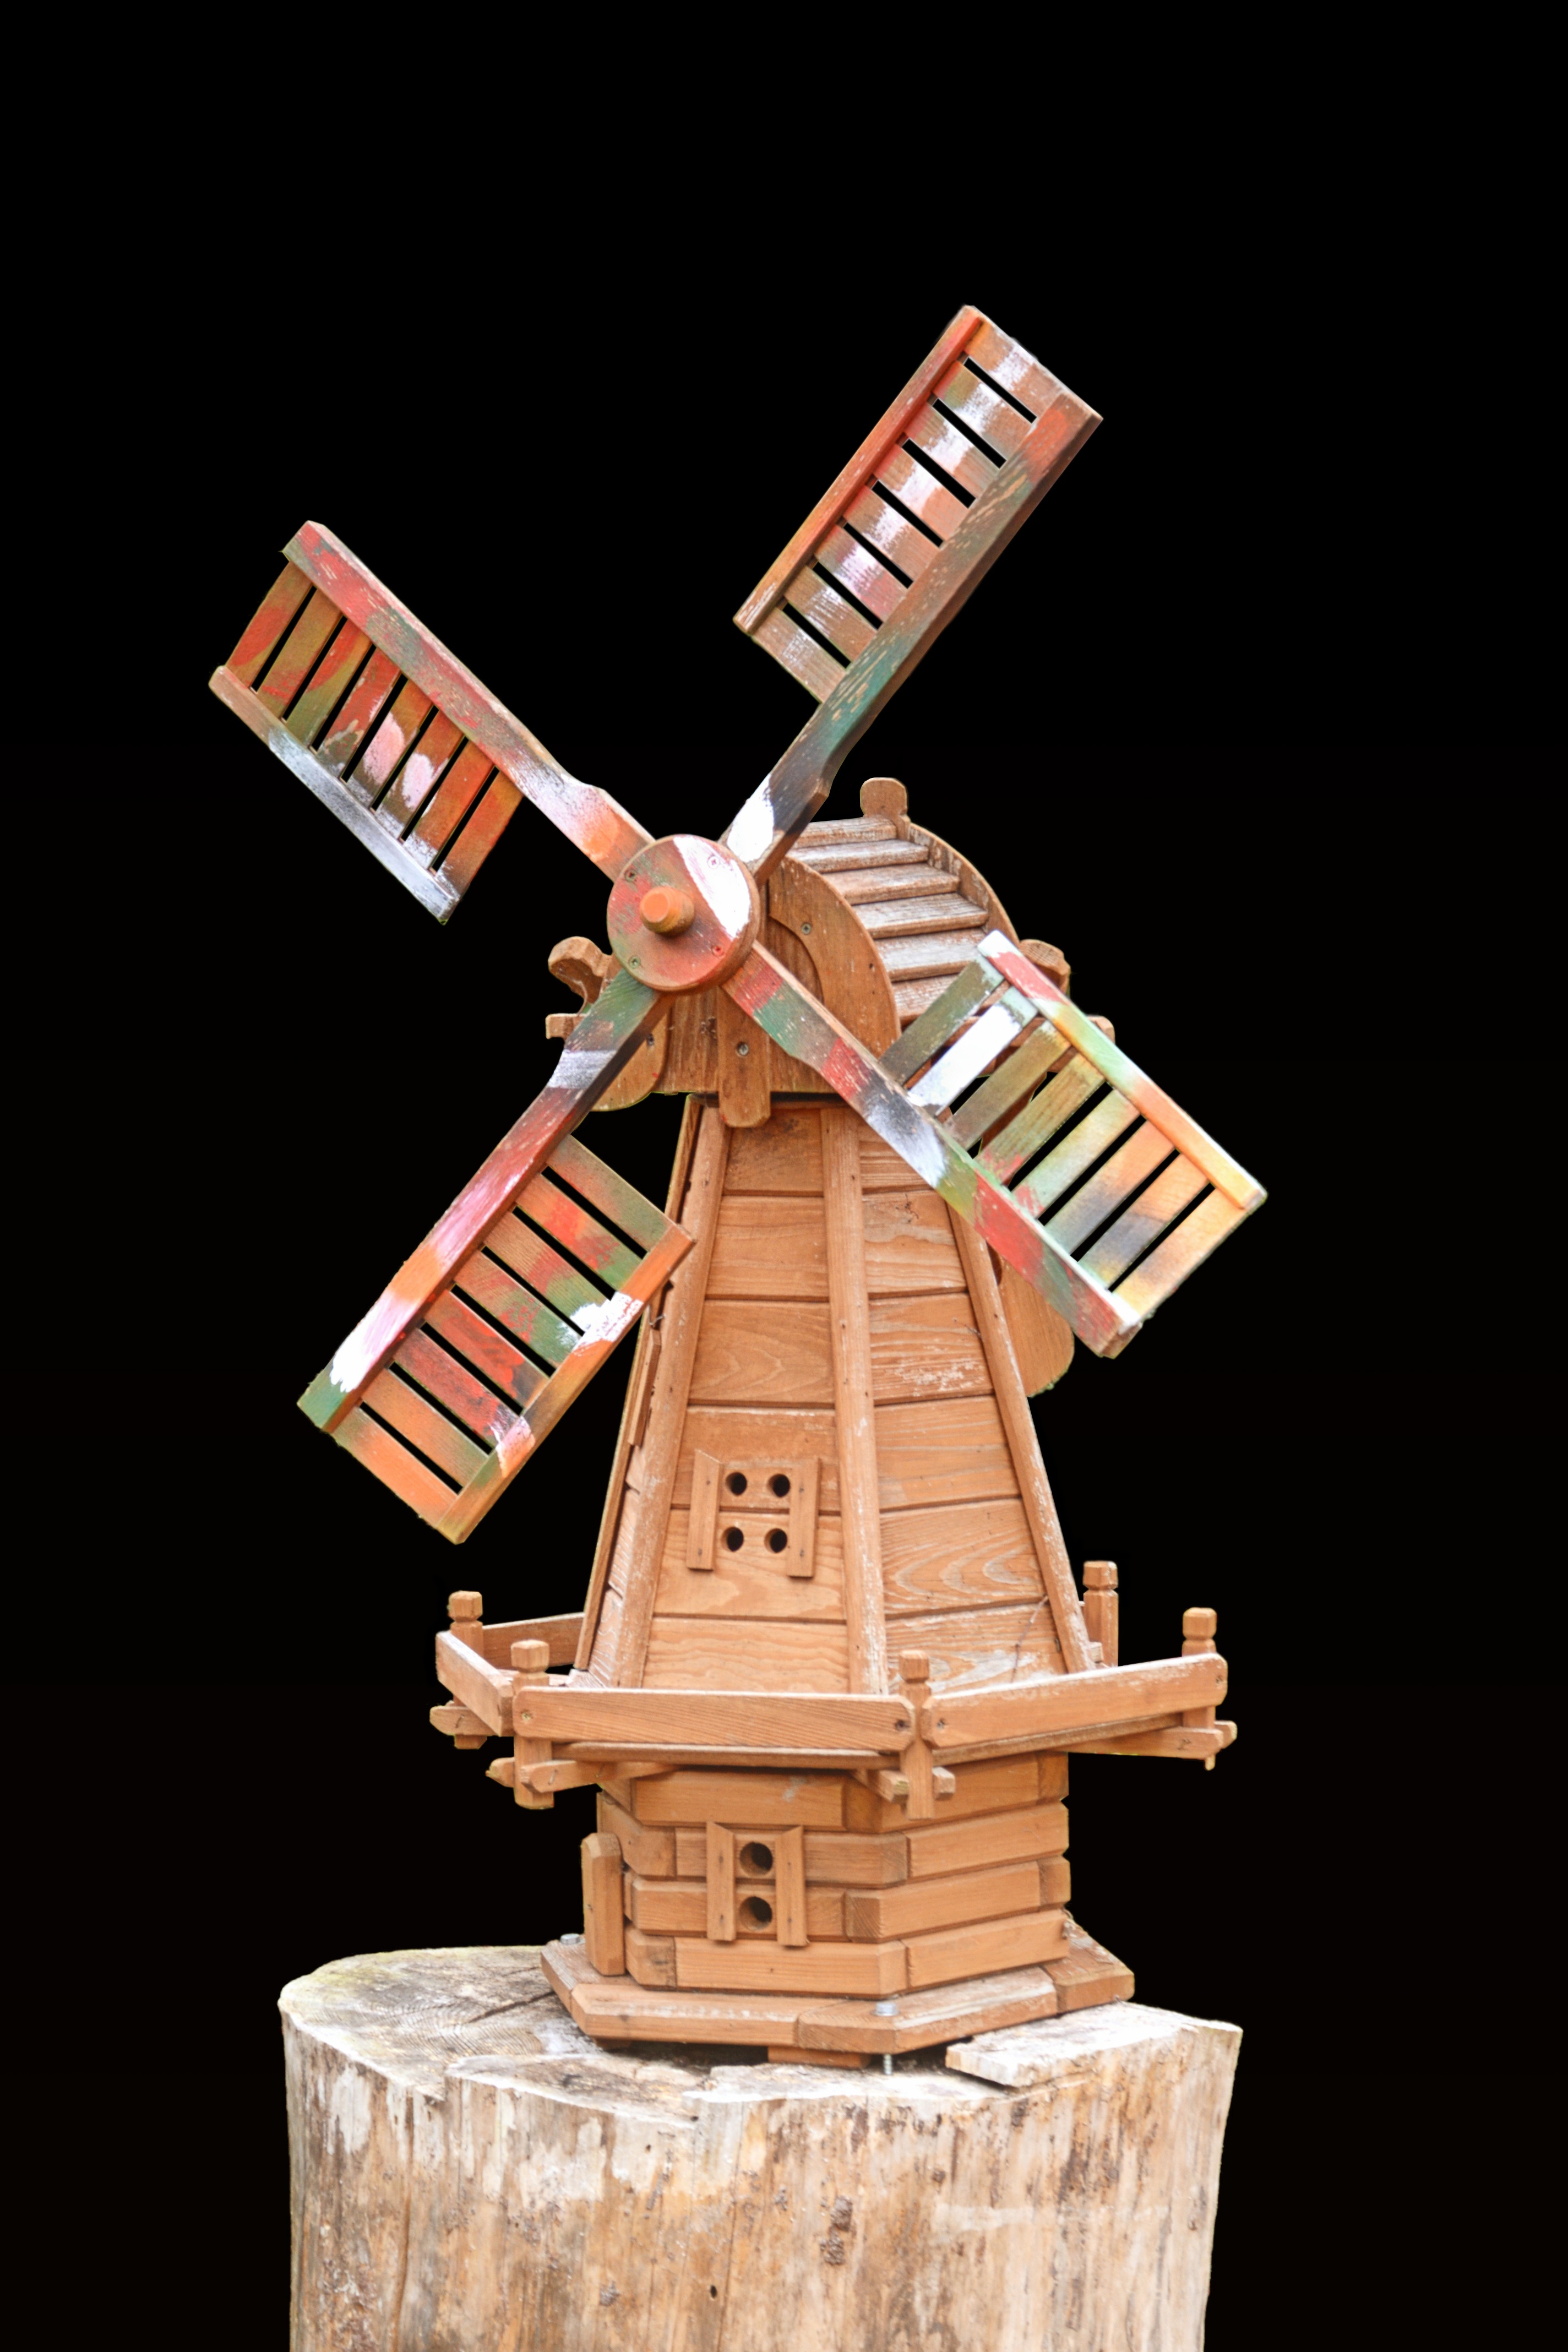
windmill, decoration, deco, art, mill, black background, wood model